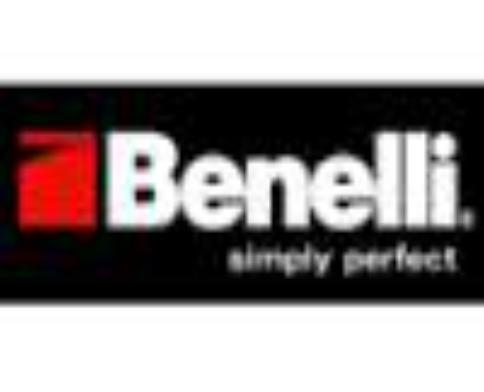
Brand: Benelli
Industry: Transportation